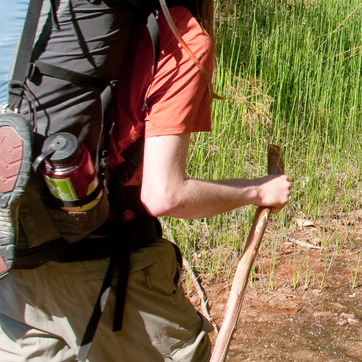
Material: skin